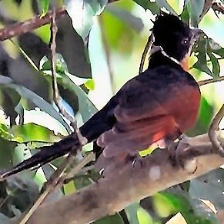
Species: CHESTNUT WINGED CUCKOO
Scientific name:  CLAMATOR COROMANDUS